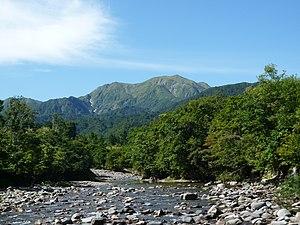
Le mont Echigo-Komagatake ou Uonuma-Komagatake est une montagne culminant à 2 003 m d'altitude à la limite des municipalités de Uonuma et Minamiuonuma dans la préfecture de Niigata au Japon. C'est l'une des 100 montagnes célèbres du Japon. Avec le et le, le mont Echigo-Komagatake est également l'une des trois grandes montagnes d'Echigo, l'ancien nom de cette zone de la préfecture de Niigata.